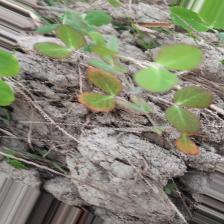
Label: Lentil Rust